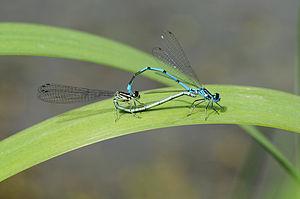
Accouplement de deux Agrions jouvencelle (Coenagrion puella)